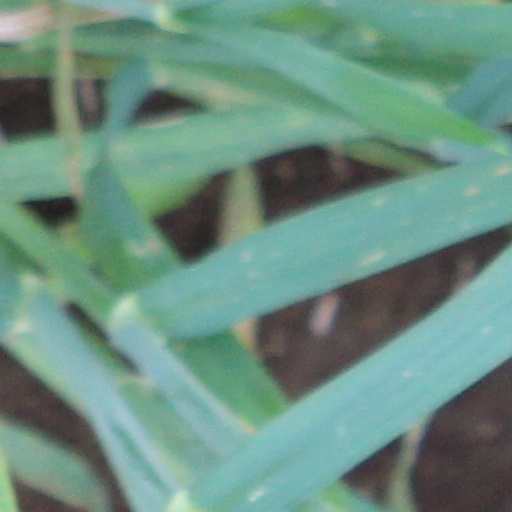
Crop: wheat